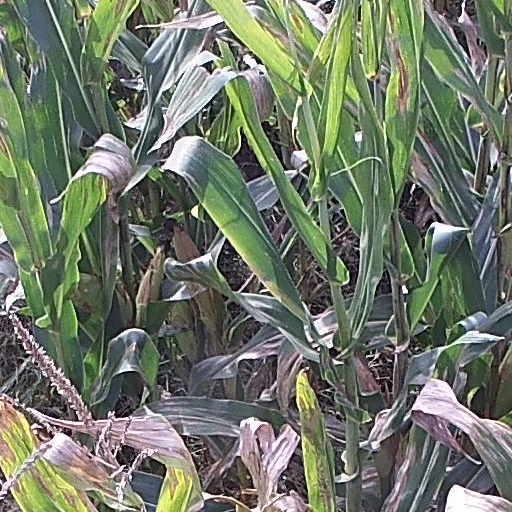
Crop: maize; corn